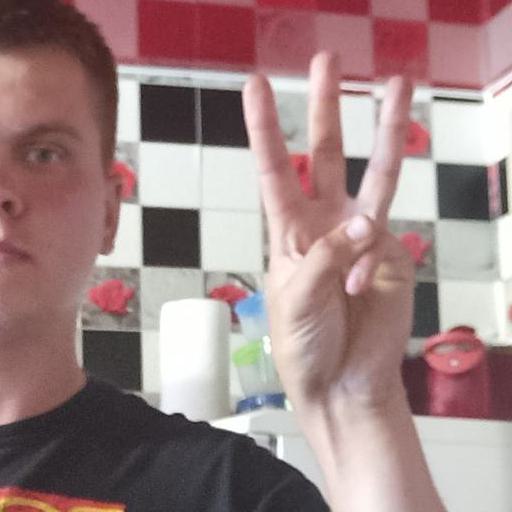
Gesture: three